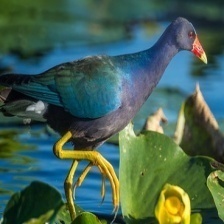
Species: PURPLE GALLINULE
Scientific name: PORPHYRIO MARTINICUS
ImageNet parent category: european_gallinule